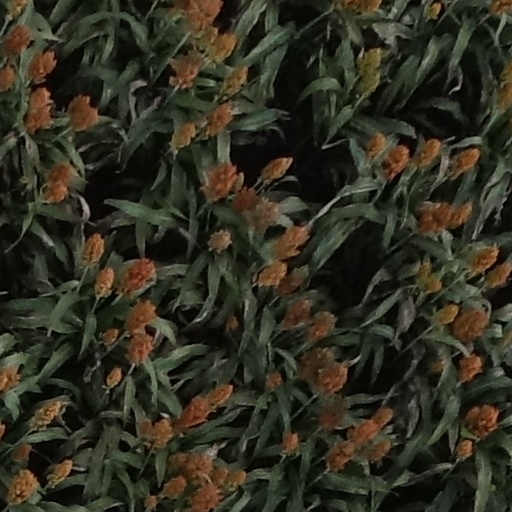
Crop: sorghum